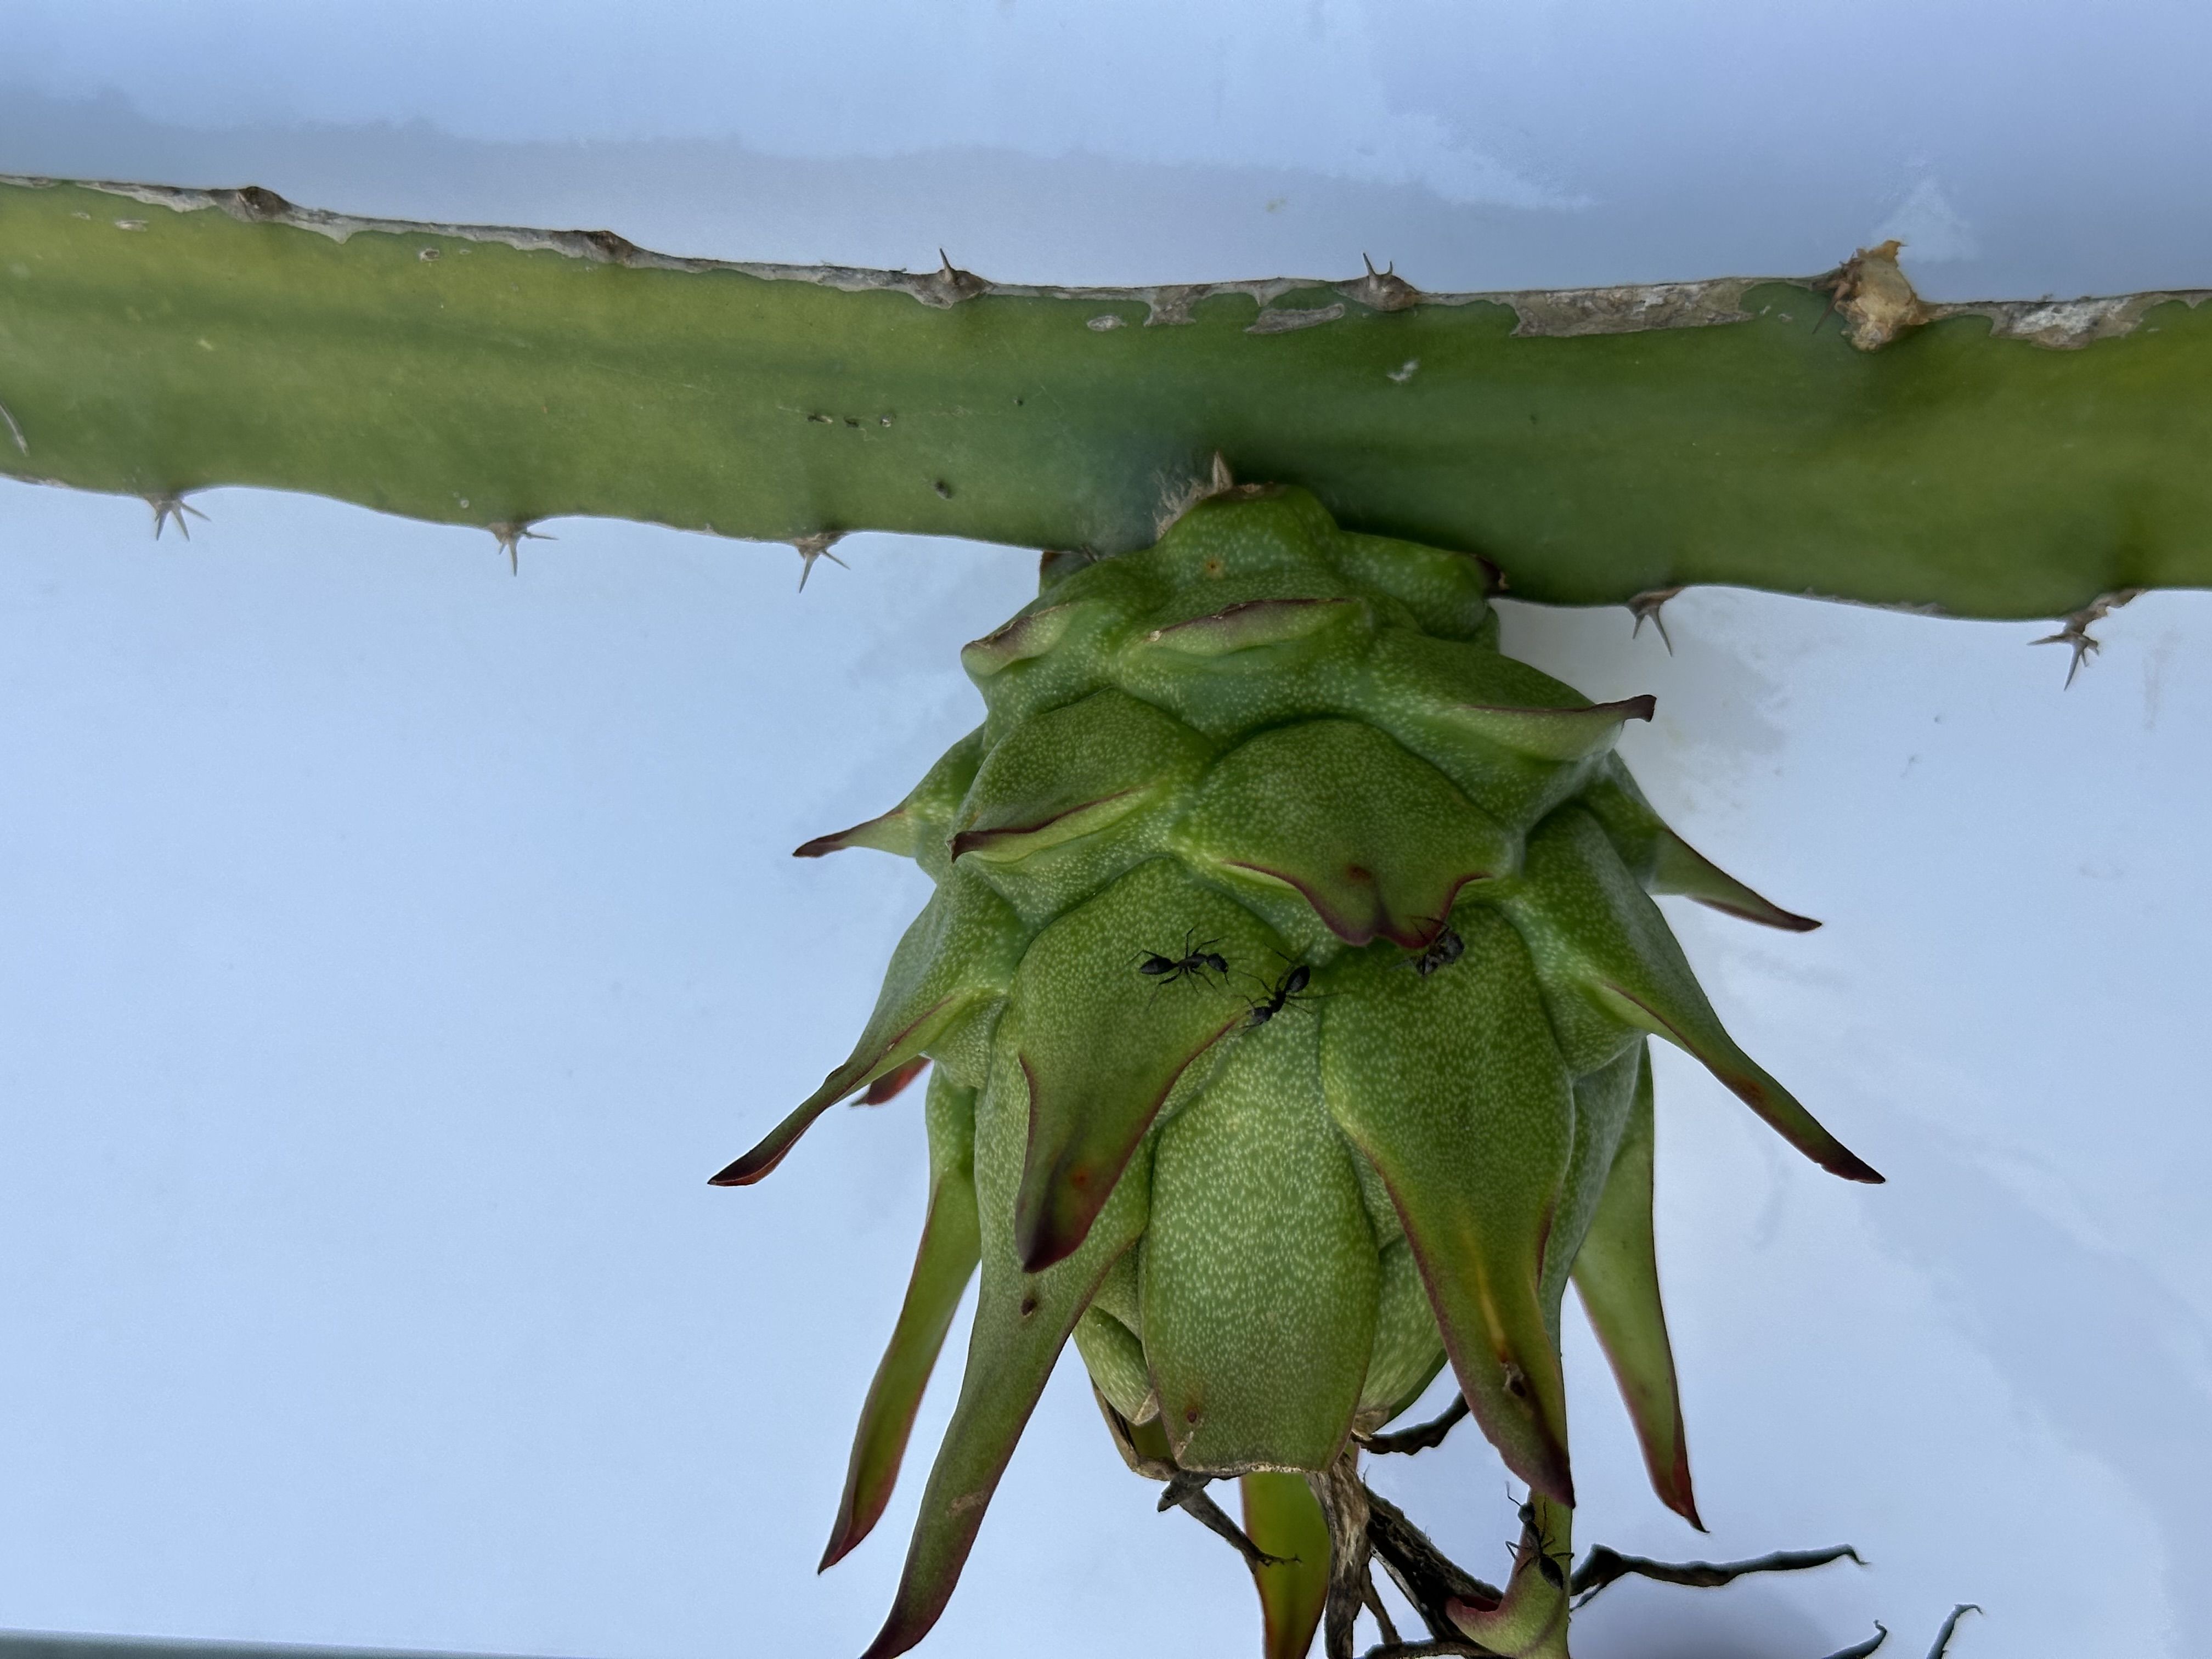
Label: Good fruit